Savage Africa

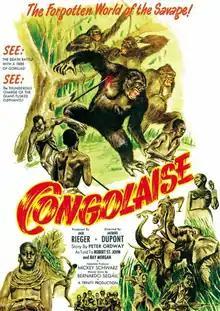

Savage Africa is a 1950 French film directed by Jacques Dupont.